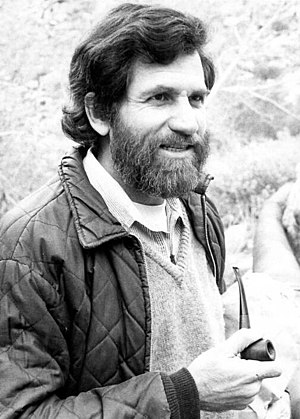
Allan Kaprow
Allan Kaprow var en amerikansk kunstner. Han gjorde sig kendt gennem sine happenings på 1950'erne og 60'erne, han anses som skaberen af begrebet happening som kunst og regnes som en af foregangsfigurerne for denne performancekunst.